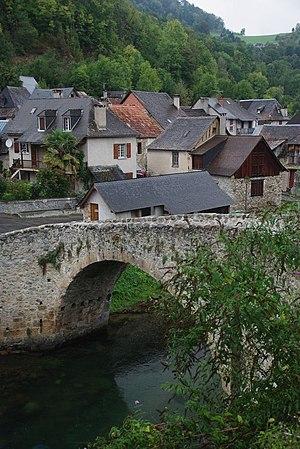
Pont du 13e s. enjambant le Lez au quartier d'Ourjout. (Inscrit, 1941) This building is indexed in the Base Mérimée, a database of architectural heritage maintained by the French Ministry of Culture,
Bordes-Uchentein est, depuis le 1ᵉʳ janvier 2017, une commune nouvelle française située dans le département de l'Ariège en région Occitanie.
Les Bordes-sur-Lez est une ancienne commune française, située dans le département de l'Ariège en région Occitanie. Le 1ᵉʳ janvier 2017 est devenue effective la fusion avec la Uchentein pour former la commune de Bordes-Uchentein.